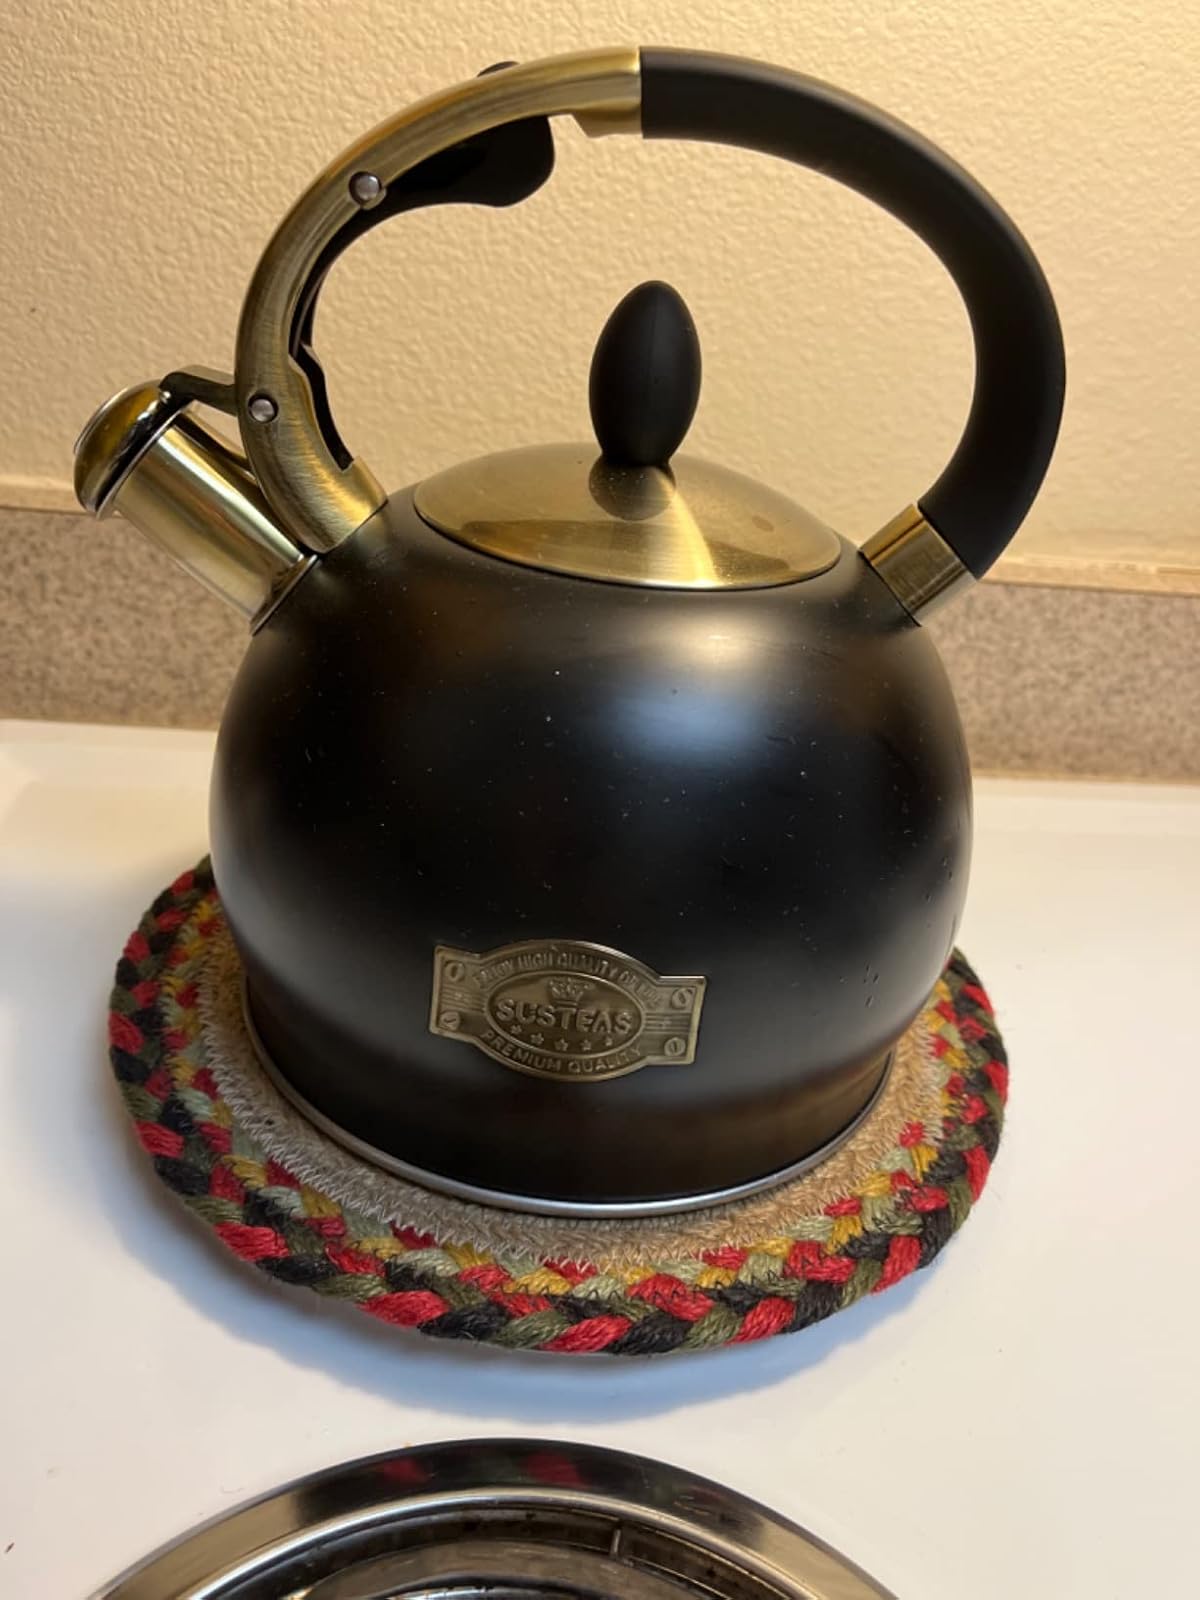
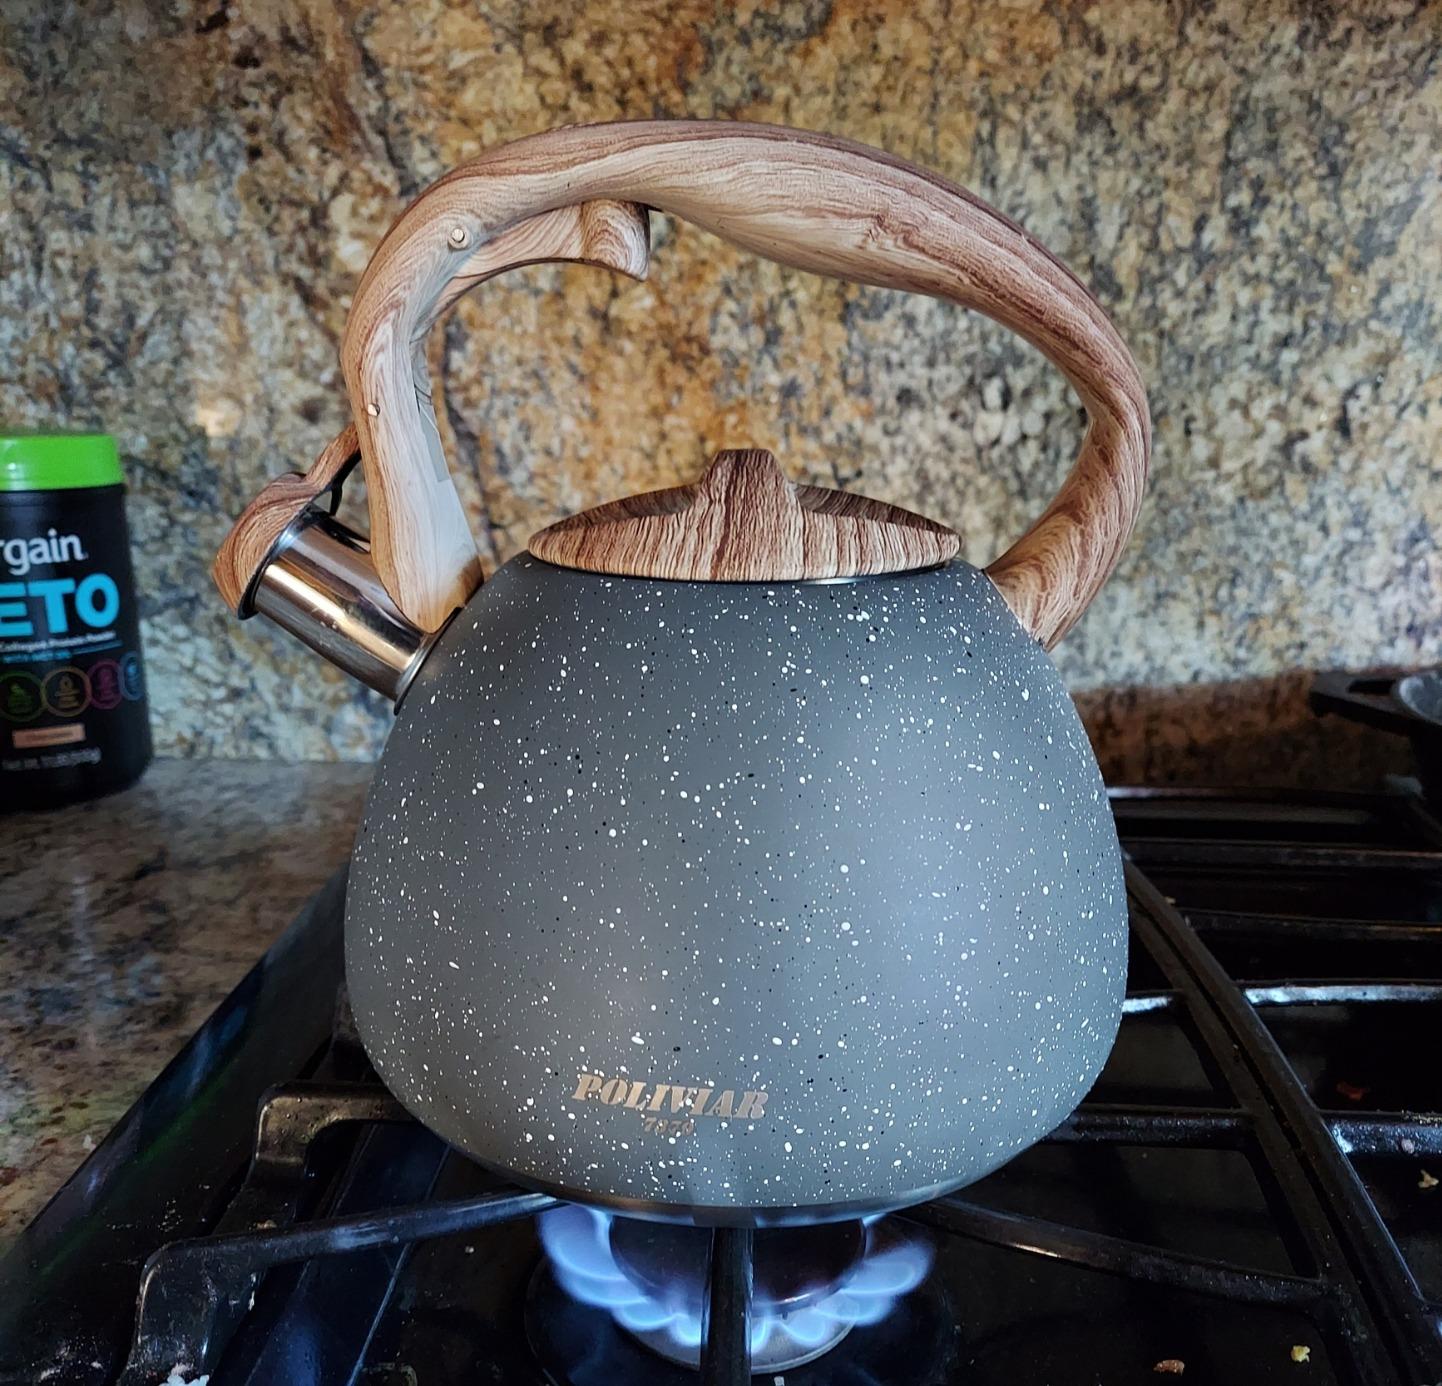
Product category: items_kettle
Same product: no